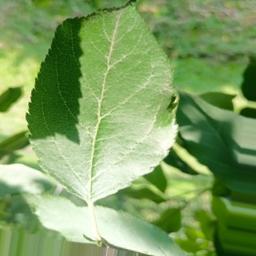
Label: Healthy